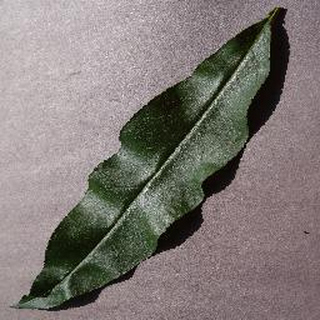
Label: healthy_peach